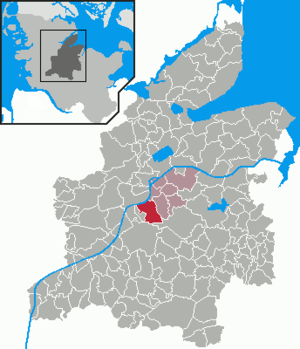
Osterrönfeld
Kort
Osterrönfeld er en kommune og en by i det nordlige Tyskland, beliggende i Amt Eiderkanal i den centrale del af Kreis Rendsborg-Egernførde. Kreis Rendsborg-Egernførde ligger i den centrale del af delstaten Slesvig-Holsten.